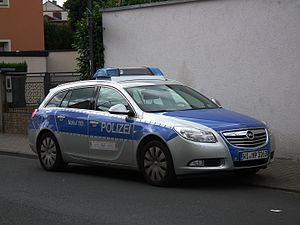
Les avertisseurs spéciaux de véhicule sont des dispositifs permettant de signaler des véhicules ayant une mission particulière, en général :